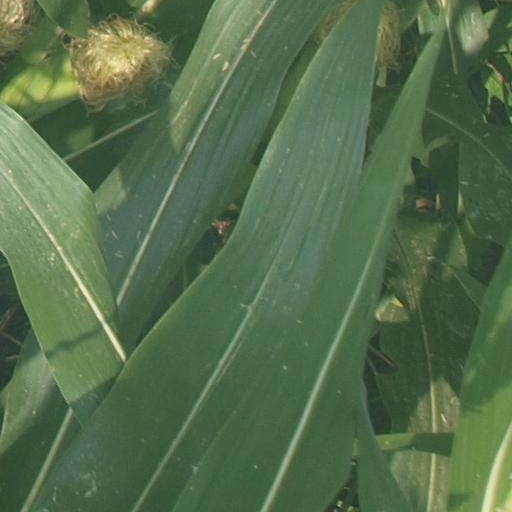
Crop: maize; corn